Divergent (novel)

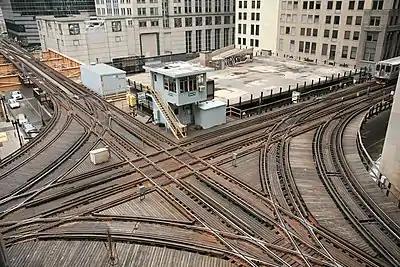
A junction on the Chicago "L", one of modern Chicago's train systems. The Dauntless demonstrate their fearlessness by jumping on and off moving trains throughout the novel.

The novel is Roth's debut novel and was published a little over a year after Roth graduated with a bachelor's degree from the Creative Writing program at Northwestern University. Roth wrote the novel during her senior year winter break and sold movie rights to the novel before she had graduated. She had been working on the series from Four's point of view but decided that he was not the character she wanted for her series. Years later, she decided to pick up the novel from a different point of view. Roth wrote the series from Beatrice's point of view.